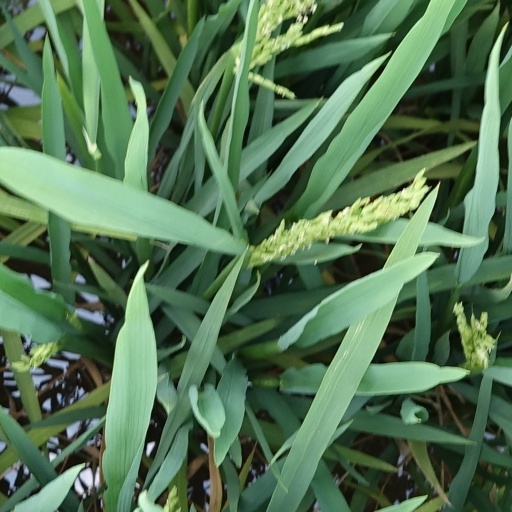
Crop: rice